Alexander James Adams

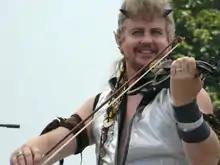
Alexander James Adams performing with Tricky Pixie in 2009 at Faerieworlds.

Alexander James Adams (formerly Heather Alexander; born November 8, 1962) is an American singer, musician and songwriter in the Celtic and world music genres who blends mythical, fantasy, and traditional themes in performances, switching between instrumental fiddle and songs accompanied by guitar, bodhrán, and fiddle-playing. Adams has also been an artist in the field of filk music and won multiple Pegasus awards.